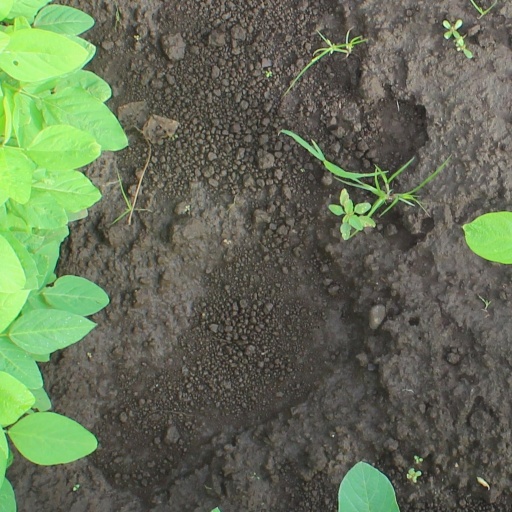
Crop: soybean